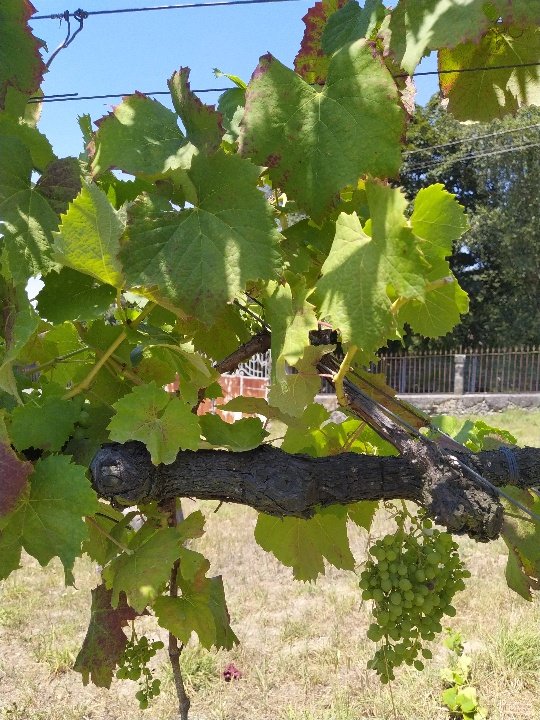
Berries visible: 65
Grape clusters: 1